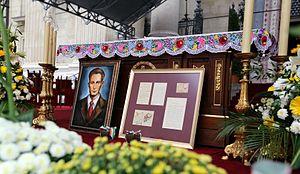
István Sándor, est un religieux salésien hongrois du XXᵉ siècle qui a été déclaré bienheureux par l'Église catholique.